Peter Schmeichel

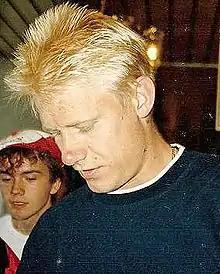
Schmeichel in July 1991, a few days after signing for Manchester United

Following his showings on the international scene, Manchester United signed Schmeichel on 6 August 1991 for £505,000, a price described in 2000 by Manchester United manager Alex Ferguson as the "bargain of the century." Schmeichel was virtually unknown outside Denmark at the time, especially within the United squad members. Manchester United finished as runners-up in Schmeichel's first season. and they also won the Football League Cup for the first time in the club's history. For his performances throughout the season, he was elected "The World's Best Goalkeeper of 1992" by IFFHS.